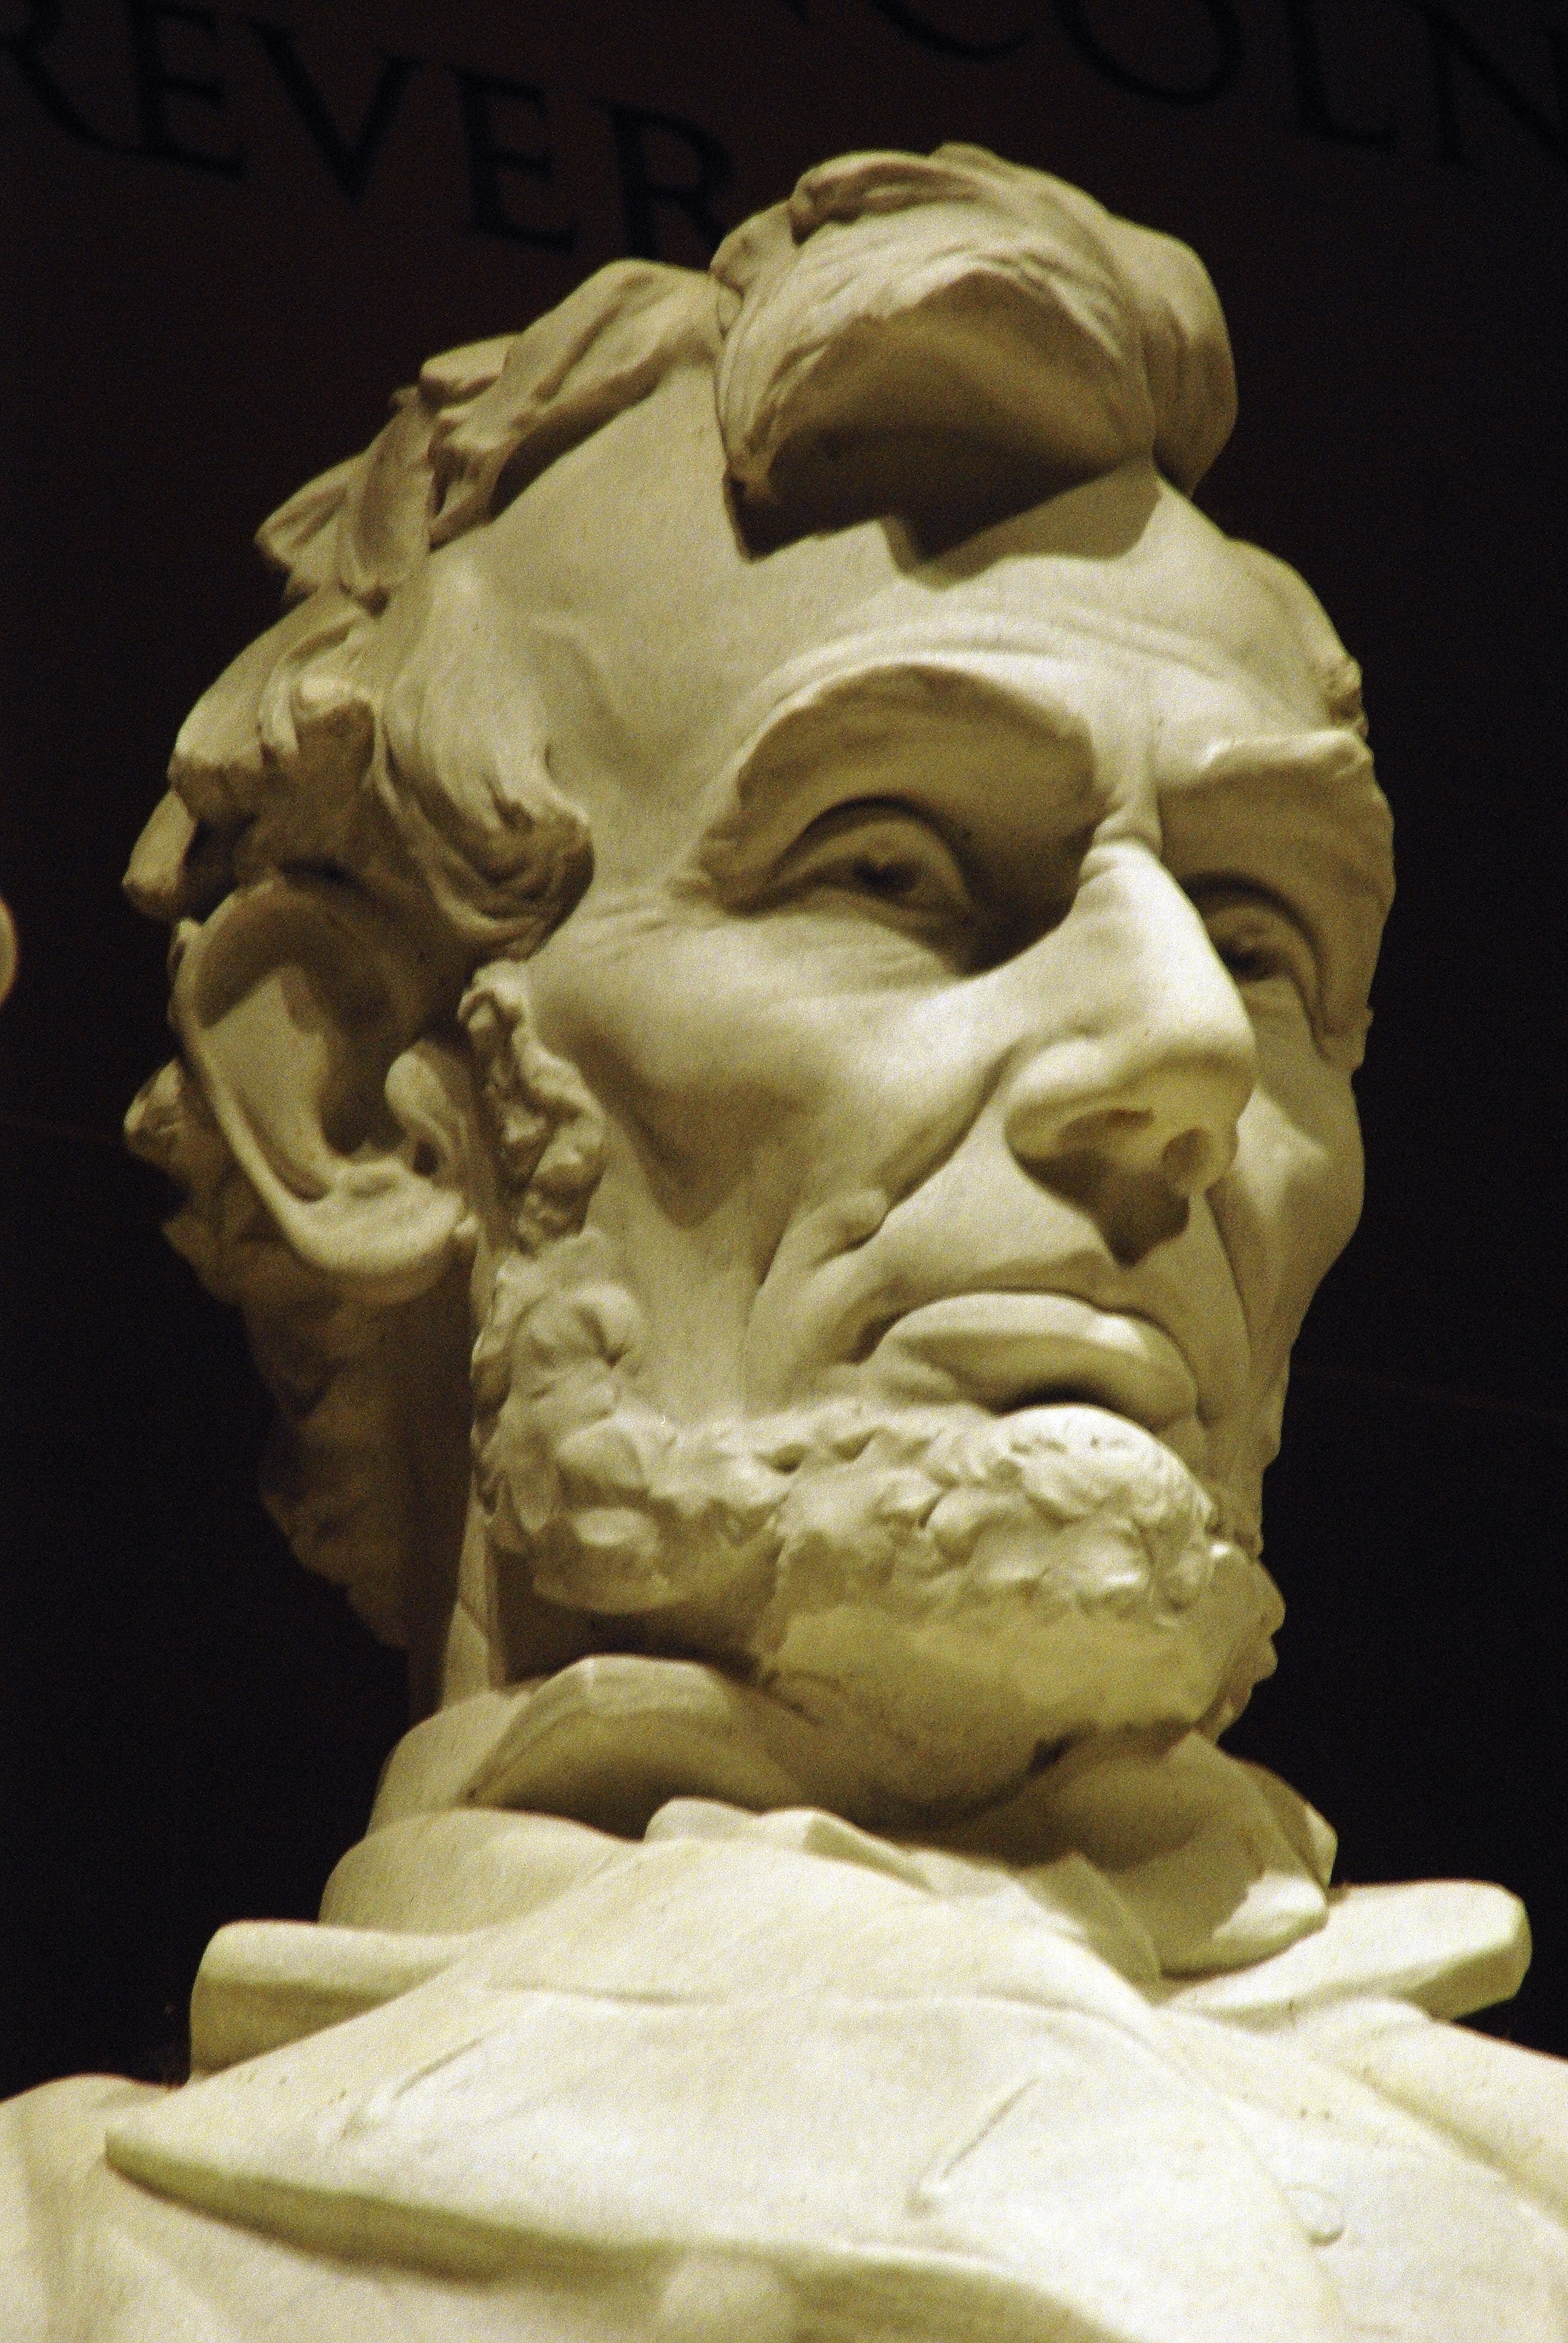
monument, statue, washington, president, united states, sculpture, art, head, abraham, carving, lincoln memorial, stone carving, ancient history, nonbuilding structure, classical sculpture